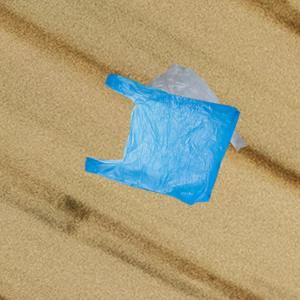
Label: plasticbags